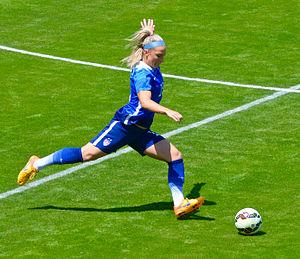
Julie Beth Ertz, née Johnston le 6 avril 1992, est une joueuse américaine de soccer qui évolue au poste de défenseuse et qui joue pour les Red Stars de Chicago en National Women's Soccer League ainsi que pour l'équipe des États-Unis féminine de soccer.